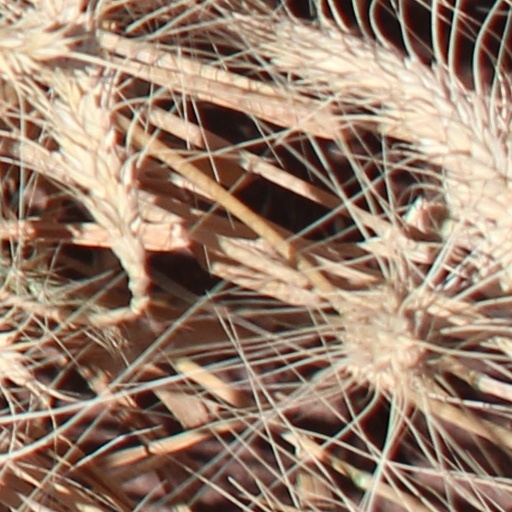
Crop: wheat